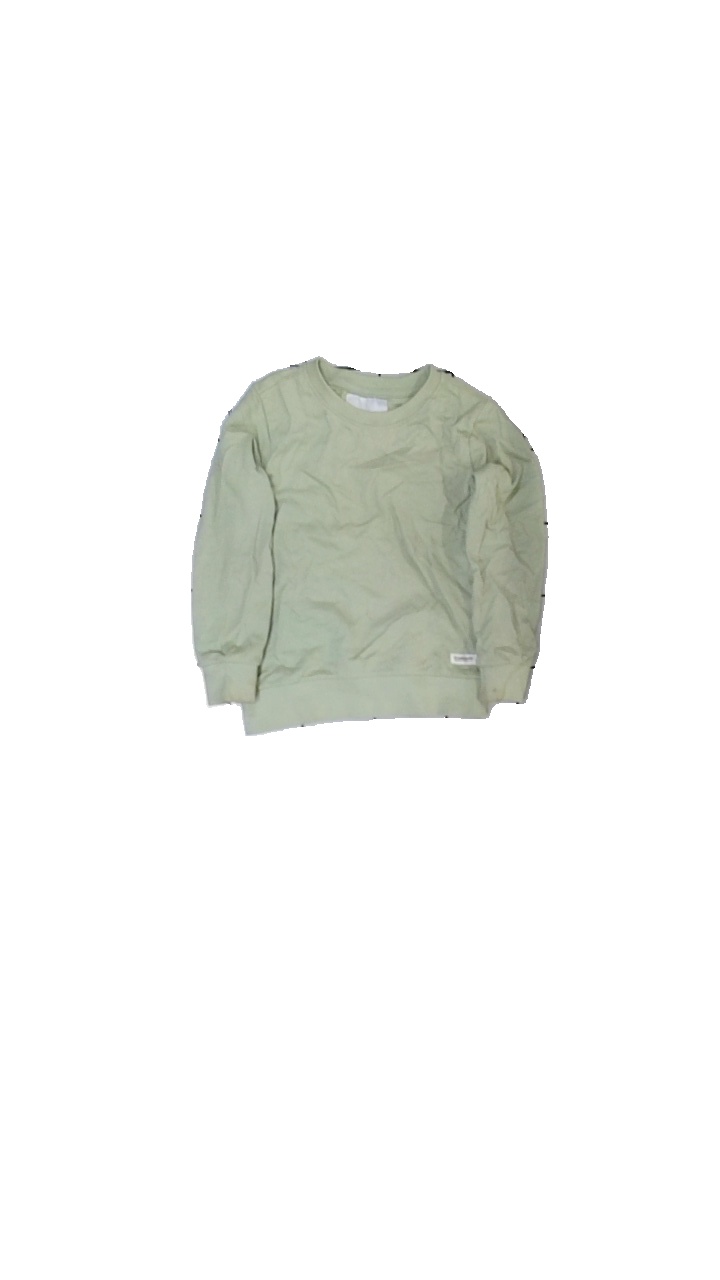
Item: Sweater (Children)
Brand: Lager 157
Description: sweater
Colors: Green
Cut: C-collar
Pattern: Other
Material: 100% bomull
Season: All
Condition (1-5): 3
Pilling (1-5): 4
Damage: smuts fläckar/luddigt
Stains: Minor
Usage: Export
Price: <50